Law enforcement in Australia

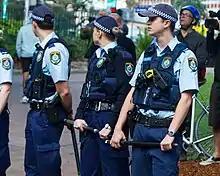
New South Wales Police Force officers at a protest

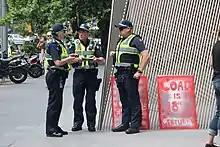
Victoria Police officers on duty at a protest

State police also perform certain functions on behalf of the Australian government such as the enforcement of various Commonwealth Acts and regulations in conjunction with the Australian Federal Police and other Commonwealth officers.